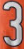
Number: 3